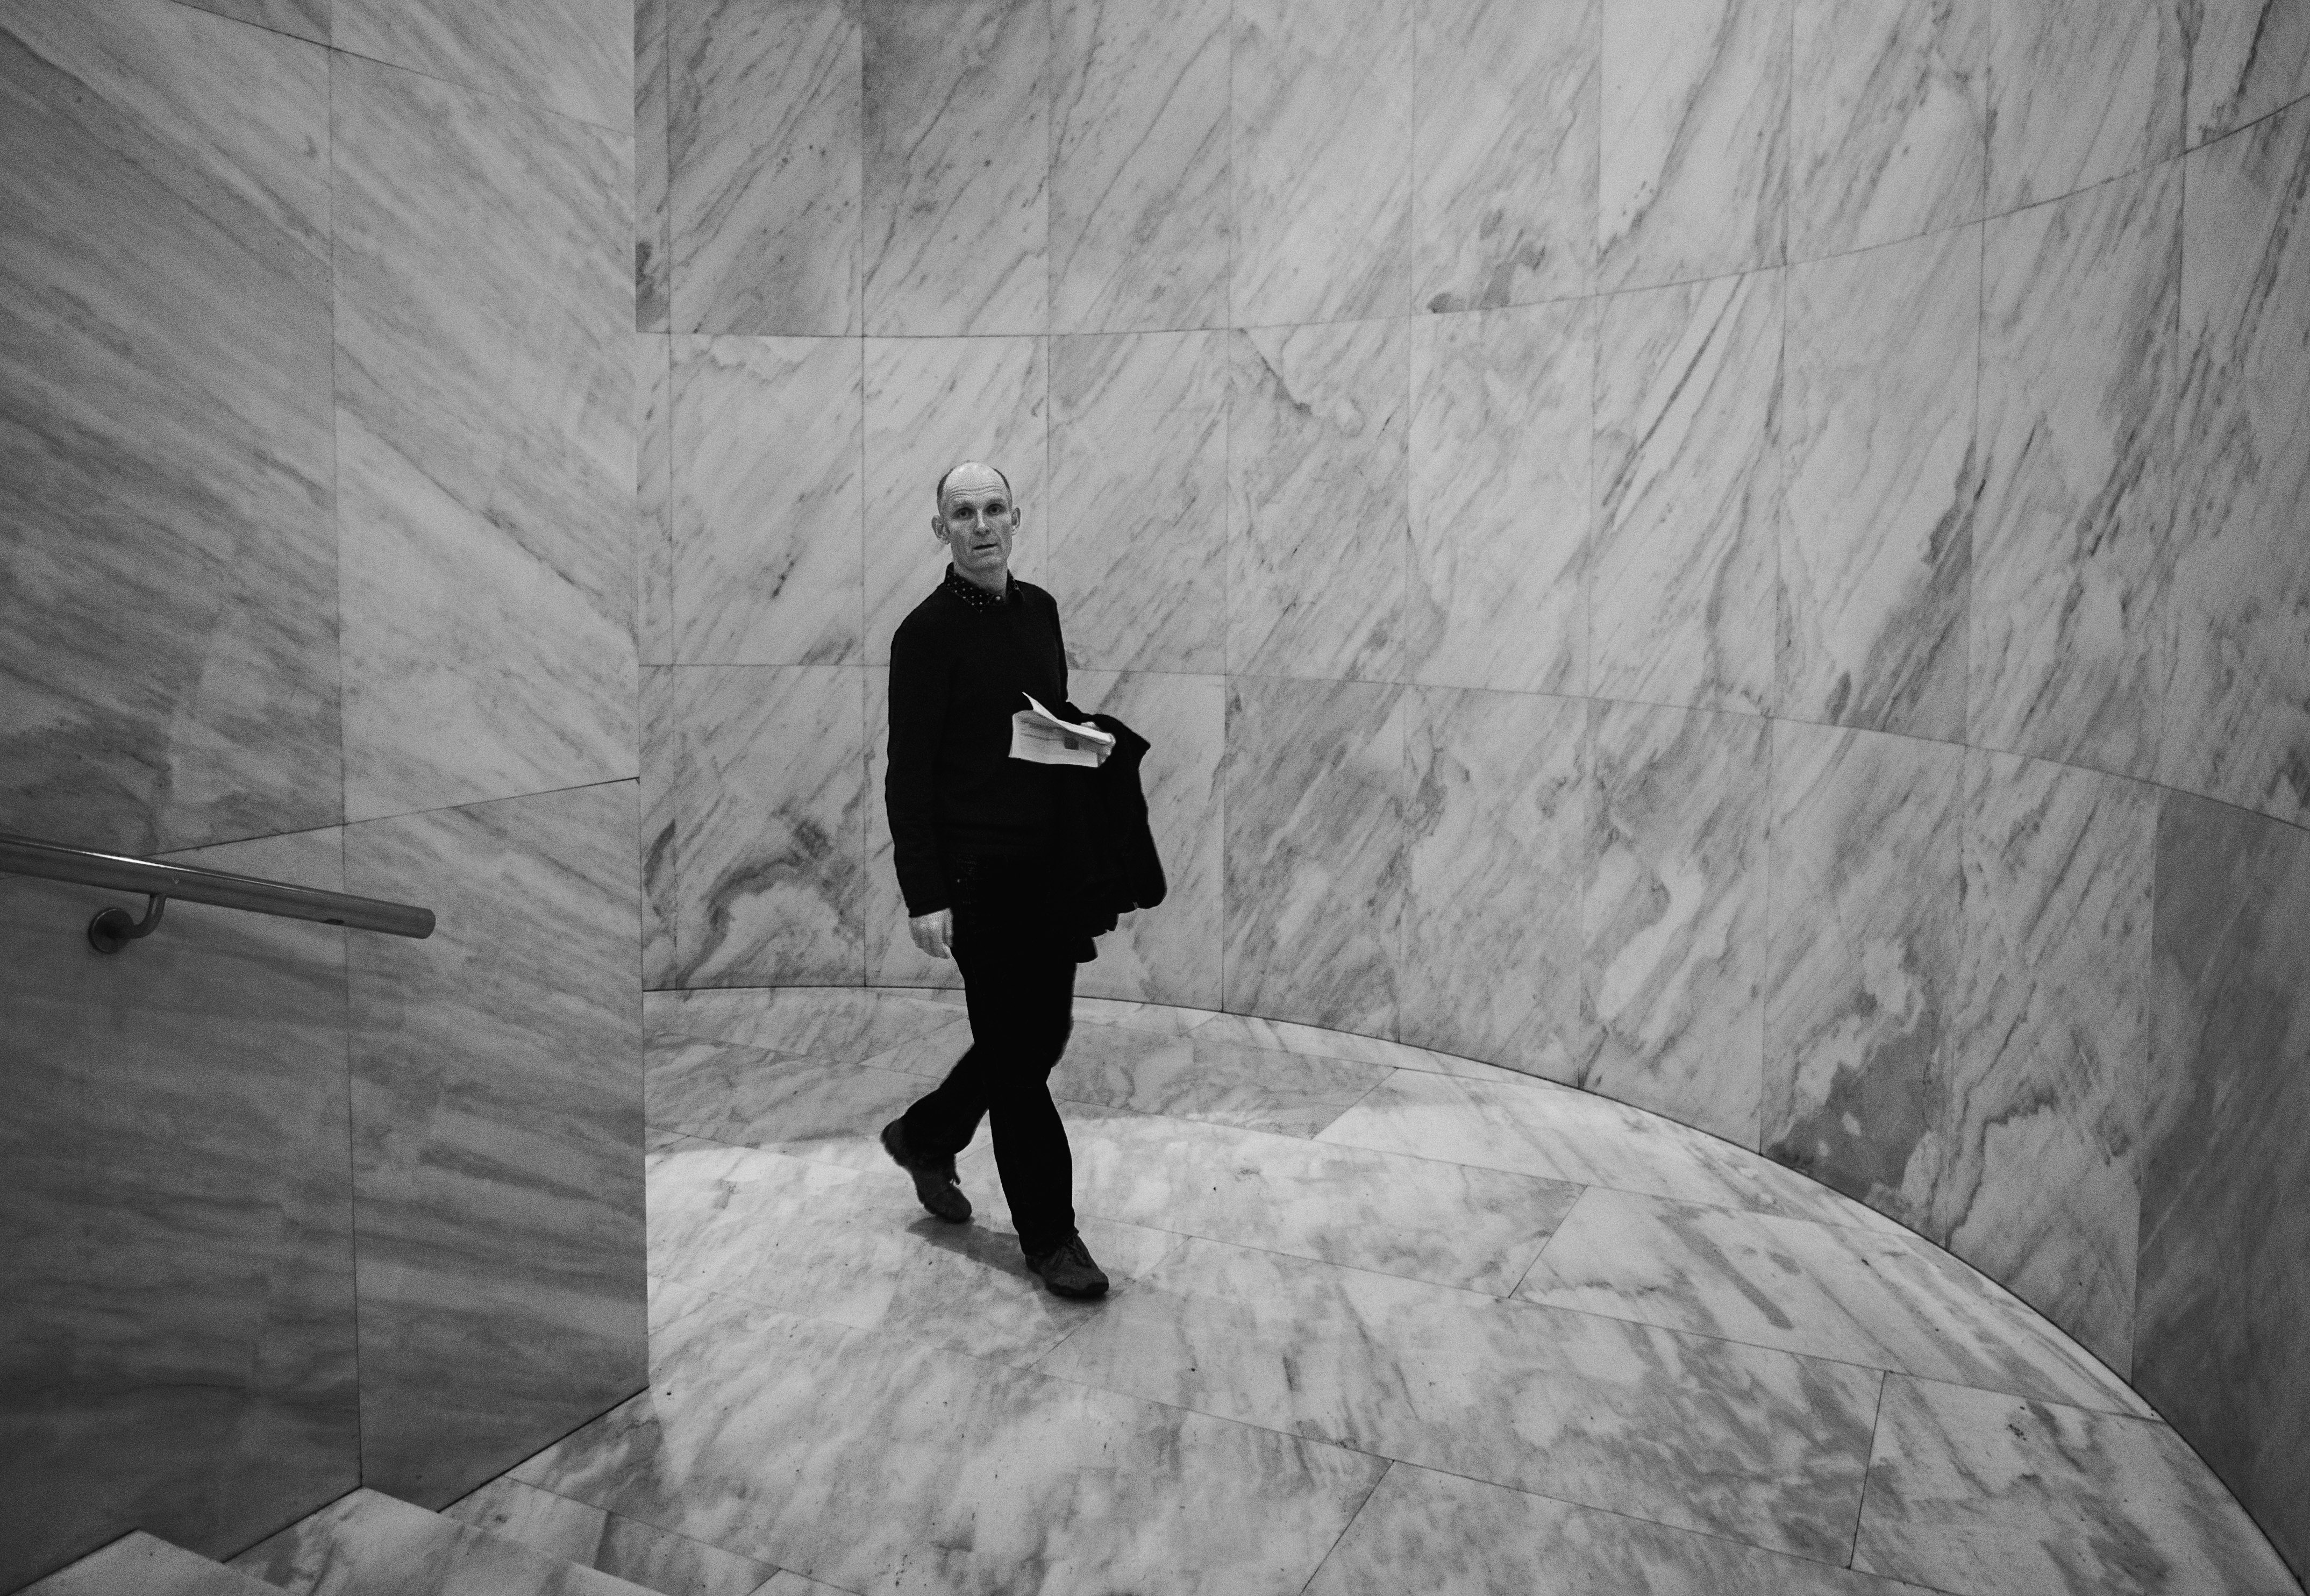
snow, winter, black and white, people, white, street, photography, ice, weather, contrast, black, monochrome, bw, candid, drawing, photograph, snapshot, blizzard, freezing, monochrome photography, winter storm